Pub

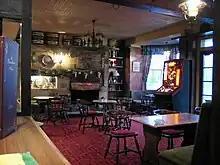
The interior of a typical British pub

Inns are buildings where travellers can seek lodging and, usually, food and drink. They are typically located in the country or along a highway. In Europe, they possibly first sprang up when the Romans built a system of roads two millennia ago. Some inns in Europe are several centuries old. In addition to providing for the needs of travellers, inns traditionally acted as community gathering places.